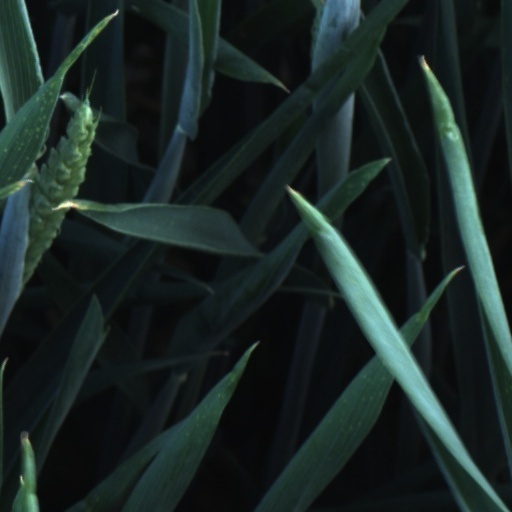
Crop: wheat